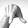
ASL letter: Q